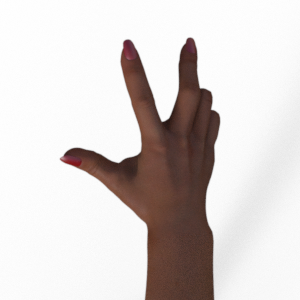
Label: scissors